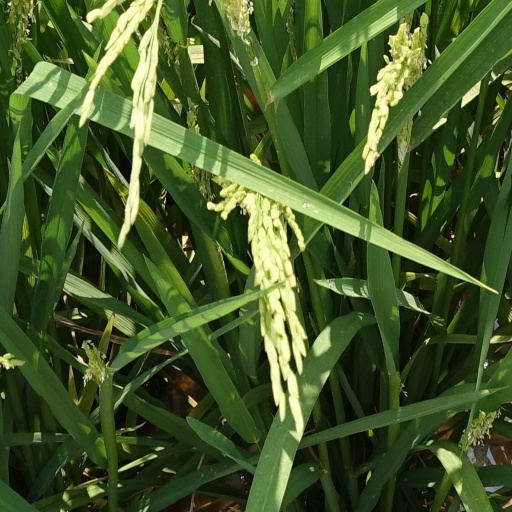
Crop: rice